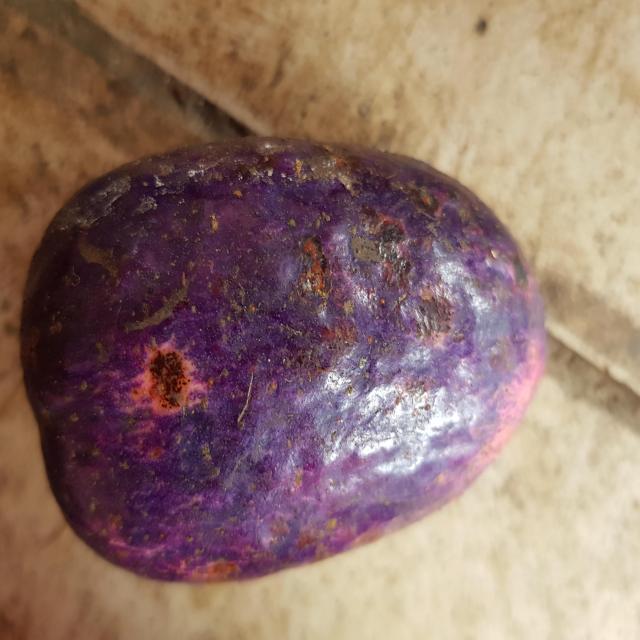
Plum grade: unaffected